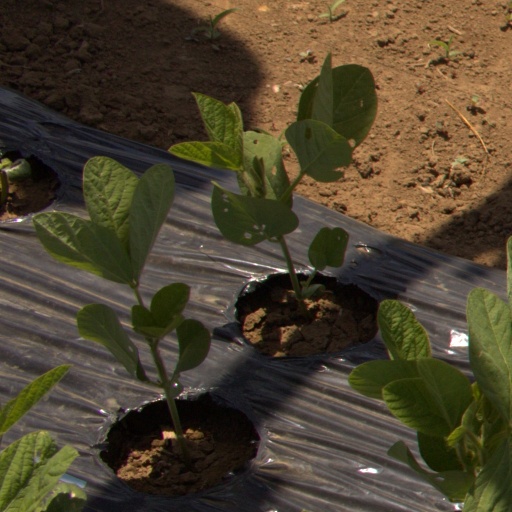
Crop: Jerusalem artichoke